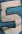
Number: 5